Onibury railway station

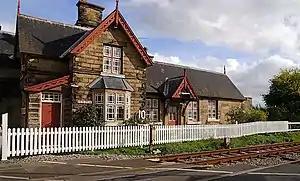
The former station building

Onibury railway station was a station in Onibury, Shropshire, England. The station was opened in 1852 and closed in 1958.